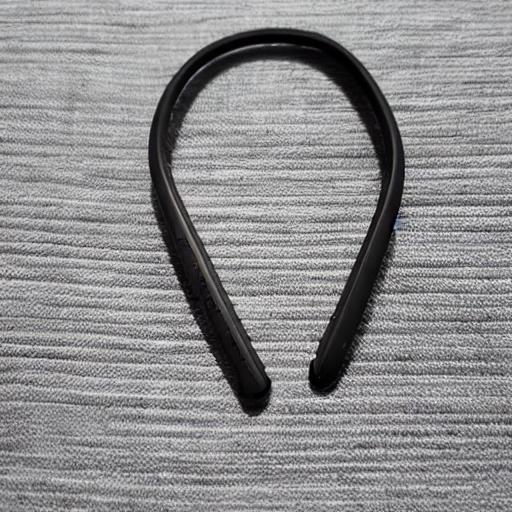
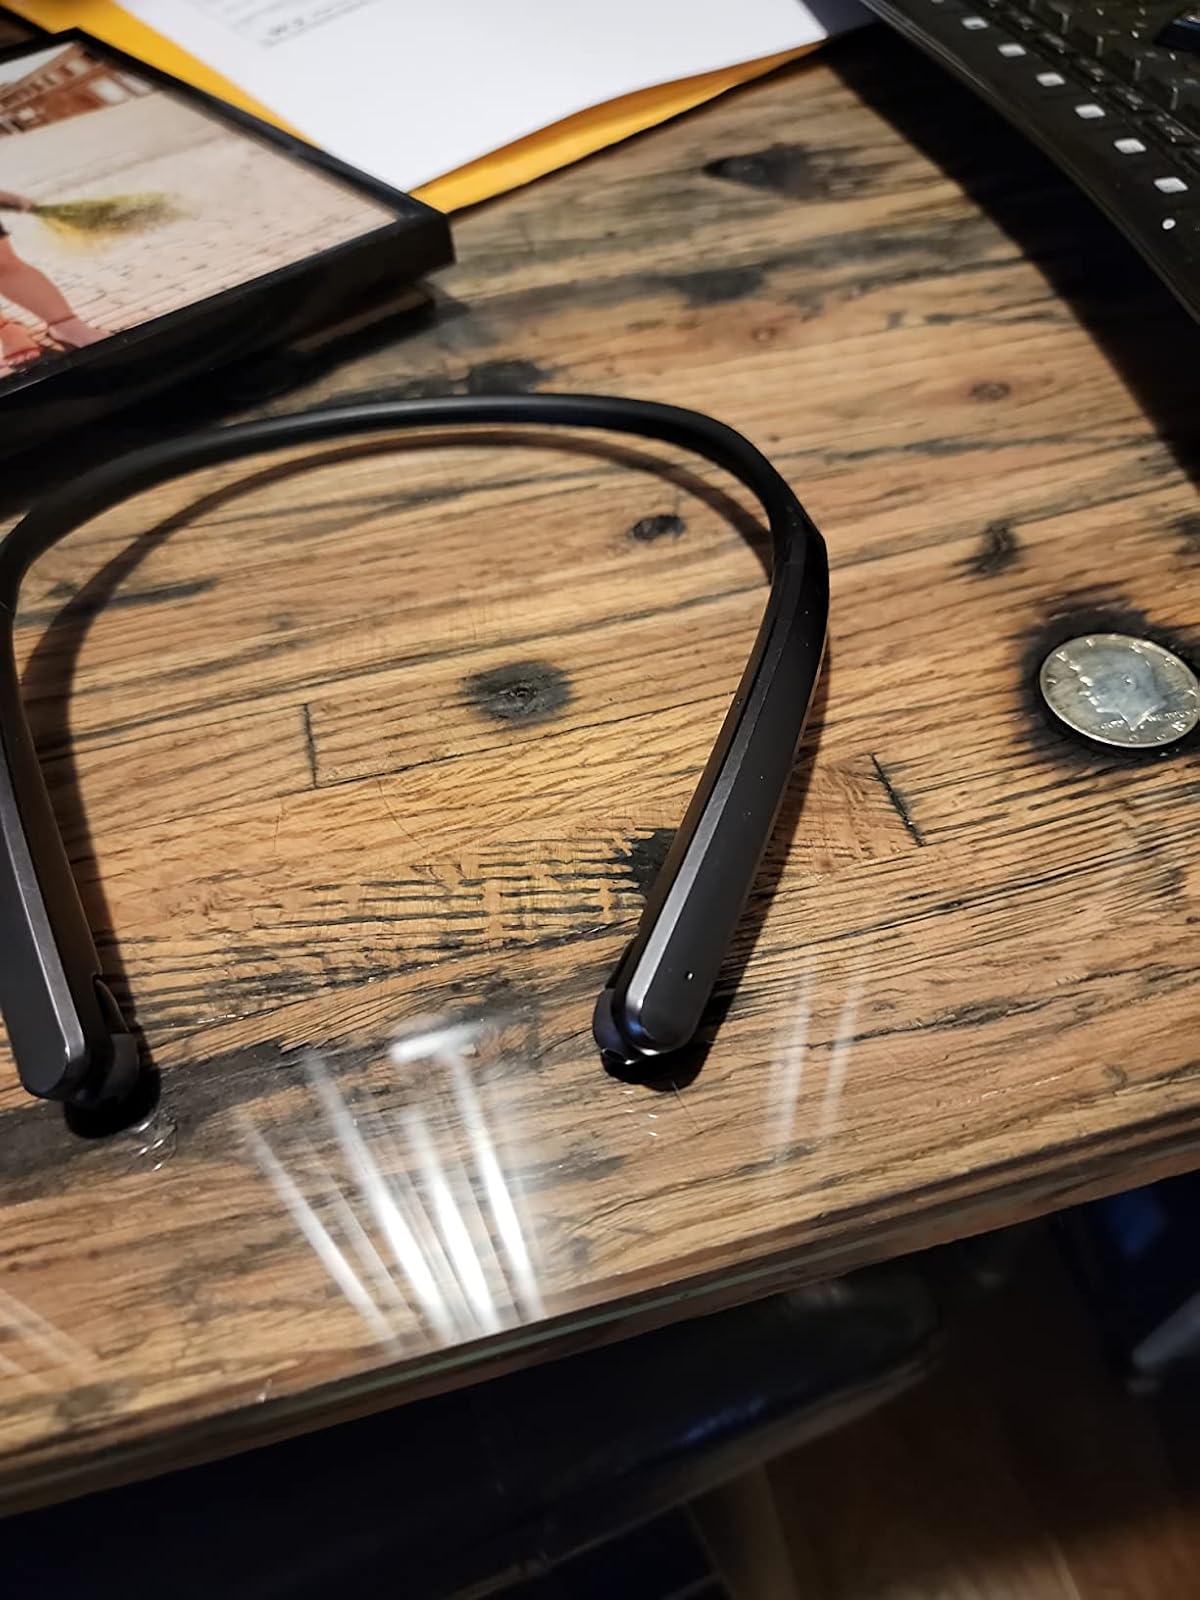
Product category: earbuds
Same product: no